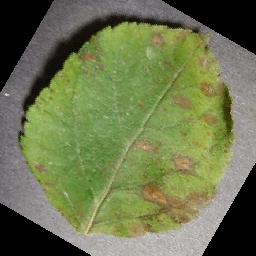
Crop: apple
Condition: cedar_rust